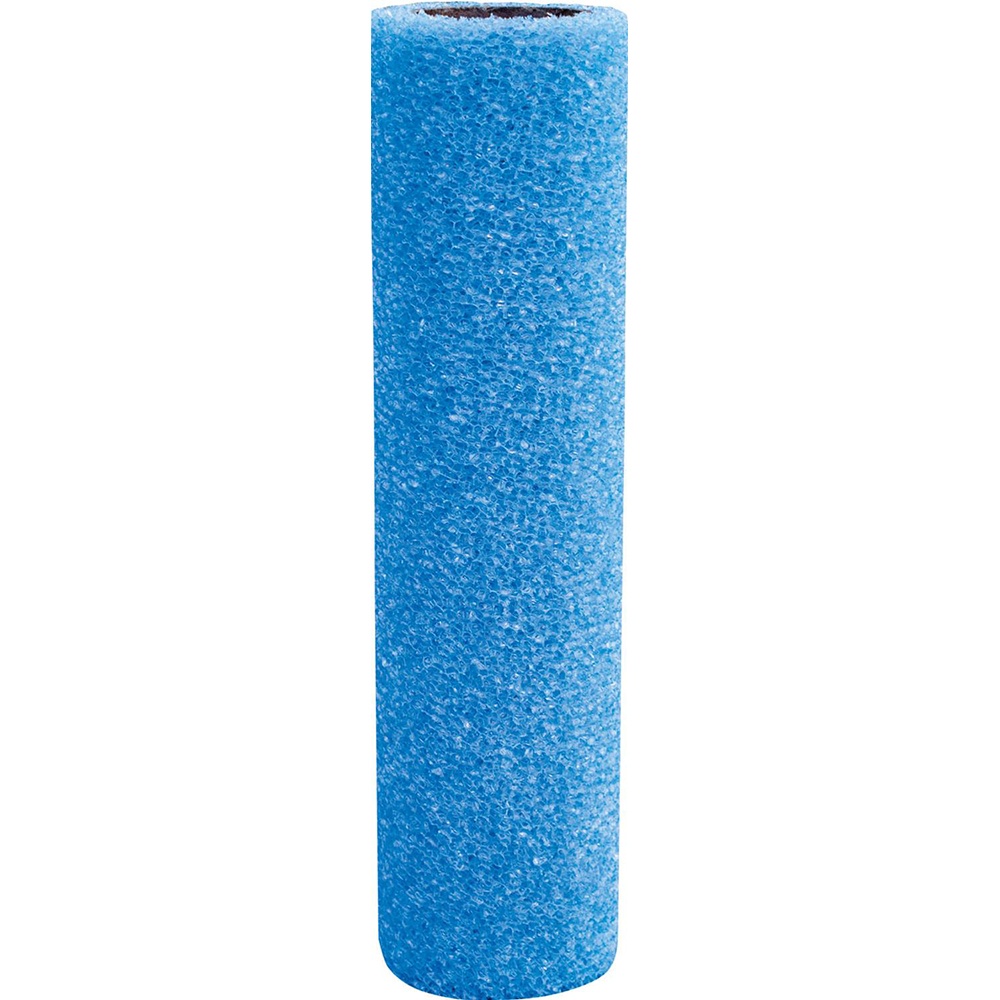
SEM Heavy Texture Roller [71140]
Heavy Texture Roller A high quality 9" x 3/8" foam nap roller for easily and consistently applying GripTide™ Non-Skid Deck Coating. Features: Evenly applies GripTide Non-Skid Deck Coating Results in a uniform coarse texture Use with any standard roller handle and tray Applications: GripTide Non-Skid Deck Coating
Brand: SEM
Category: Hardware > Tools > Paint Tools > Paint Rollers > Texture Rollers